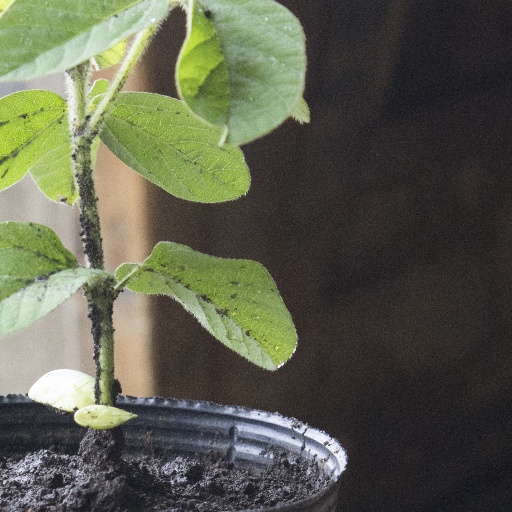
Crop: soybean